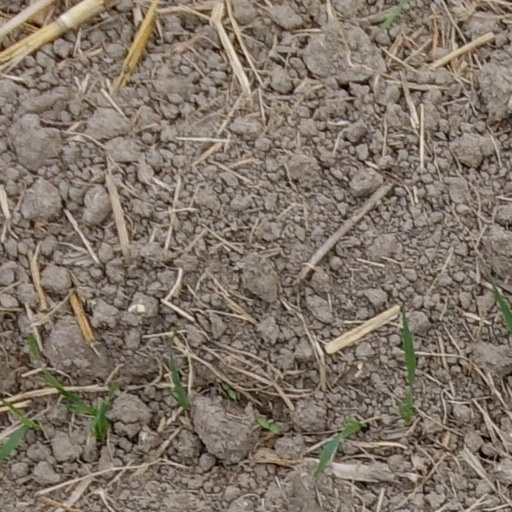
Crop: wheat